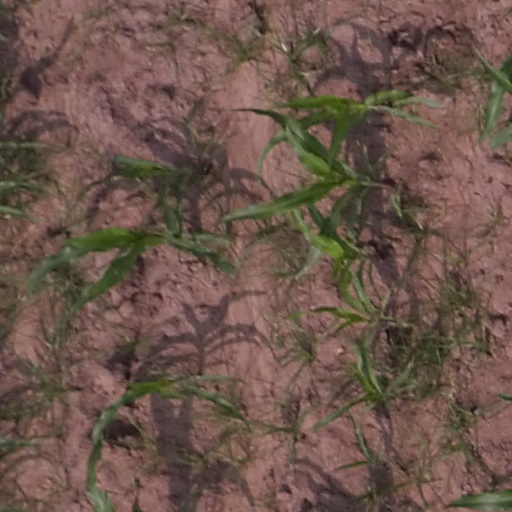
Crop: maize; corn